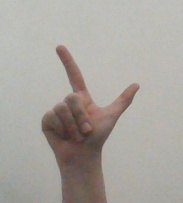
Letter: laam